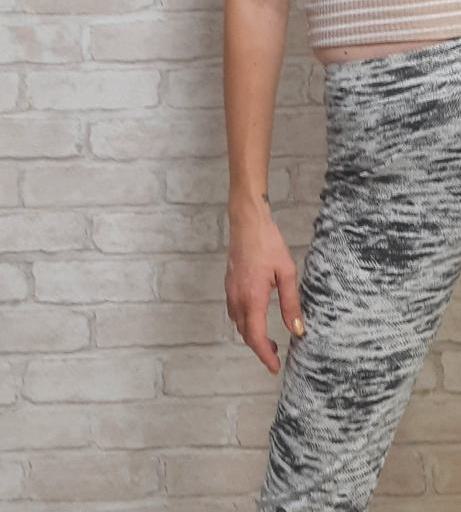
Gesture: no_gesture